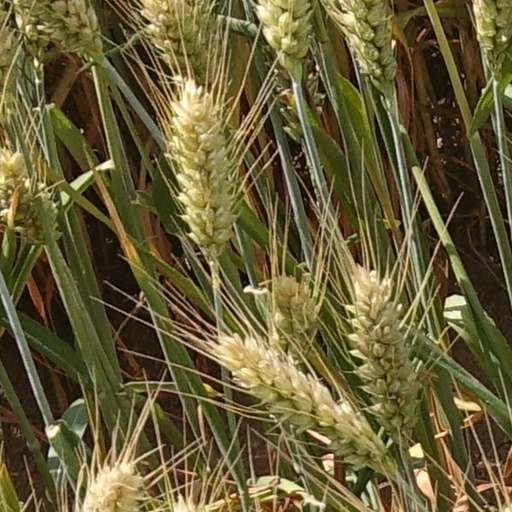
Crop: wheat